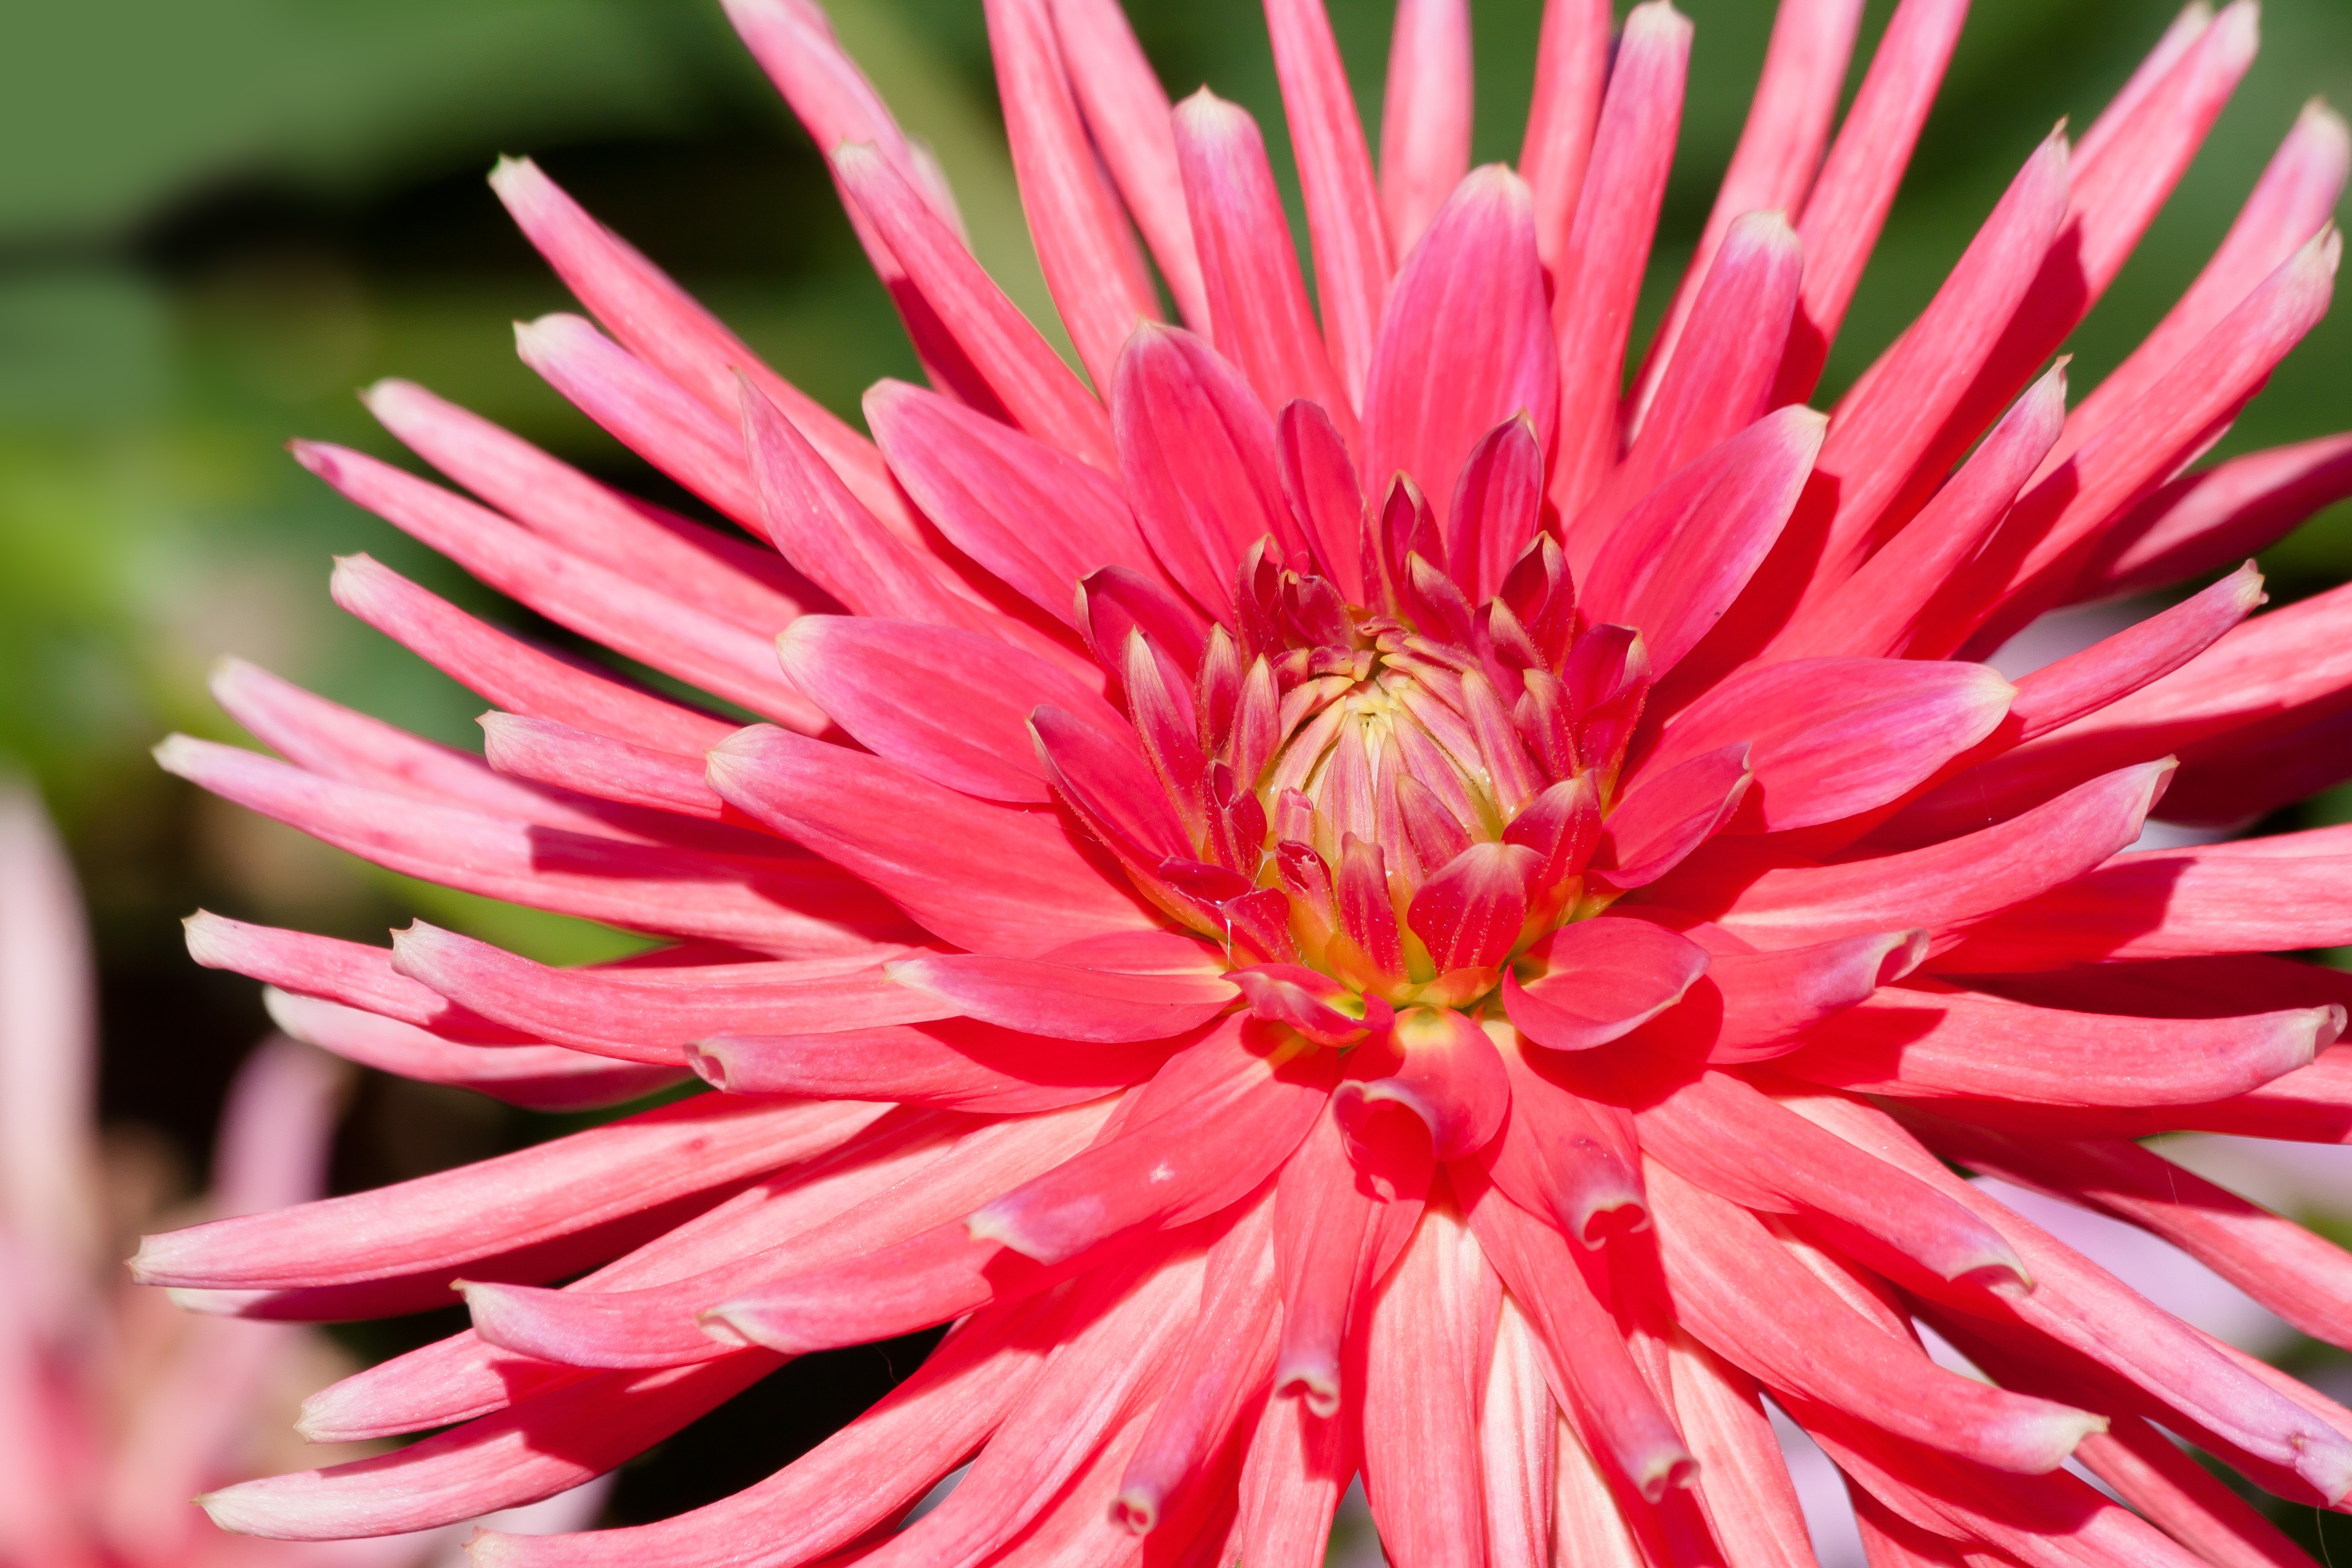
nature, blossom, plant, flower, petal, bloom, macro, pink, flora, close up, dahlia, macro photography, flowering plant, daisy family, annual plant, plant stem, land plant, chrysanths